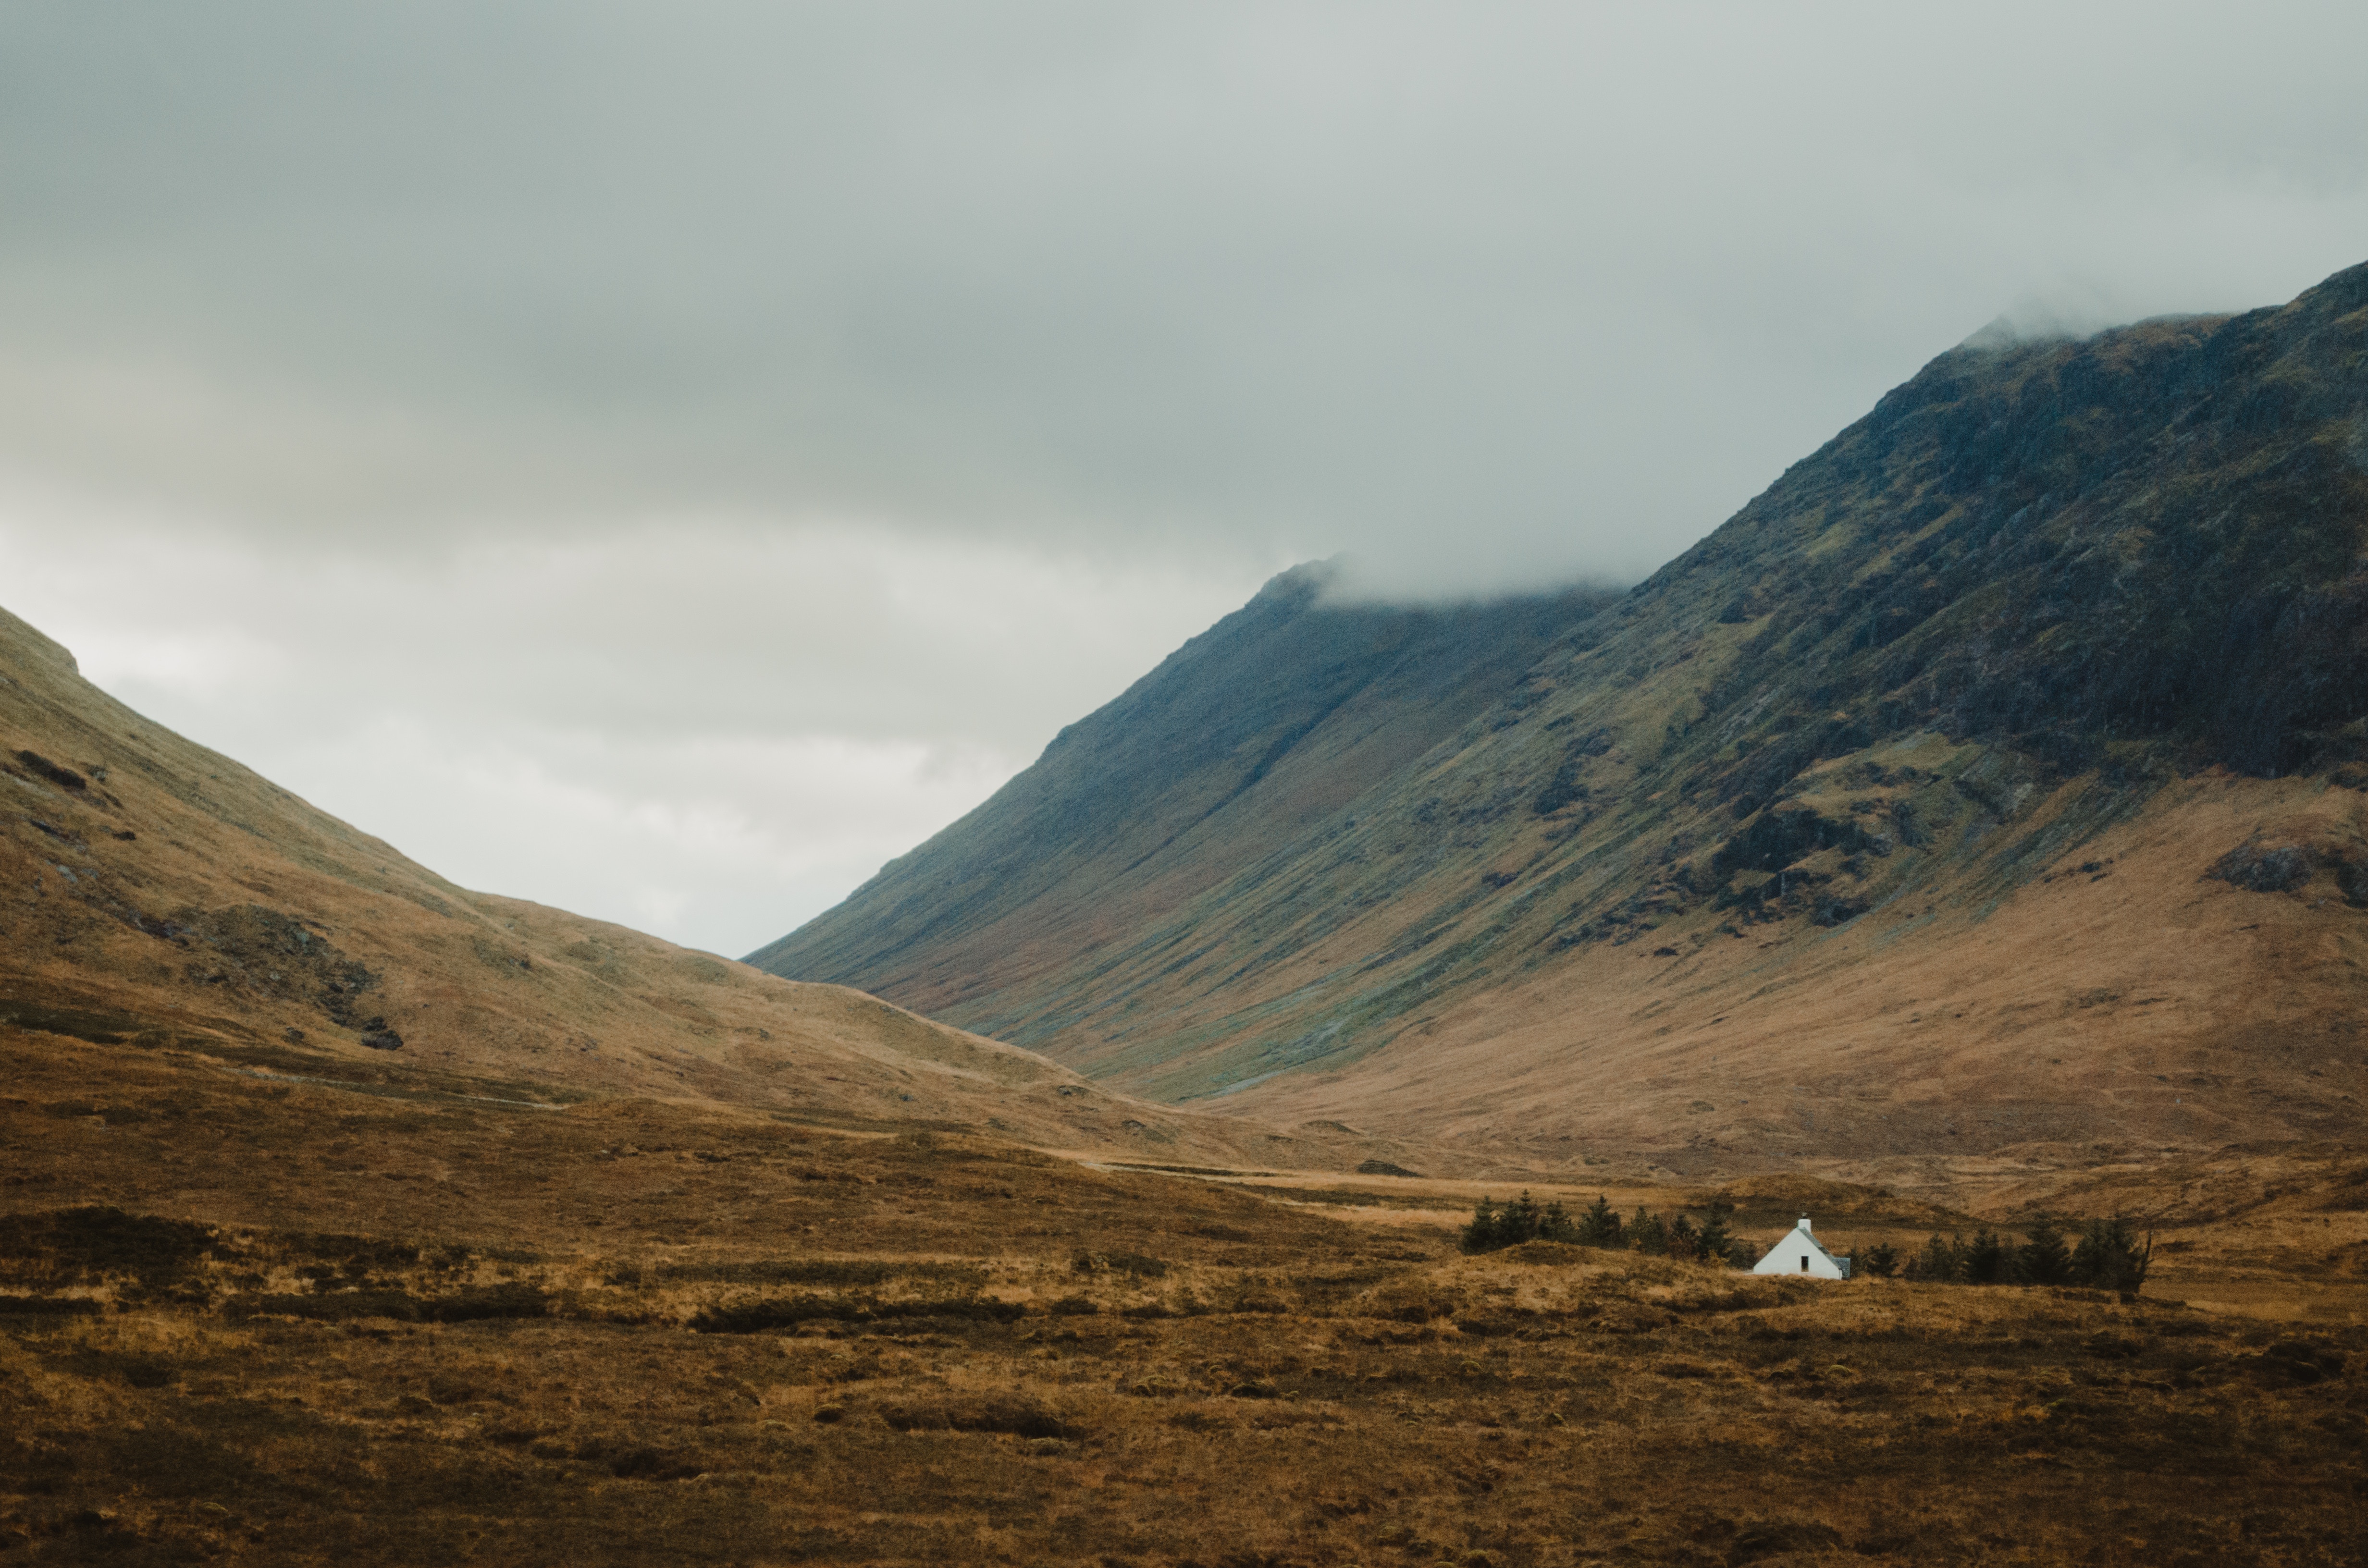
landscape, wilderness, mountain, cloud, sky, hill, valley, mountain range, highland, terrain, national park, ridge, geology, grassland, plateau, escarpment, fell, loch, elevation, tundra, steppe, rural area, tarn, lake district, mountain pass, hill station, meteorological phenomenon, mountainous landforms, ecoregion, mount scenery